History of Bali

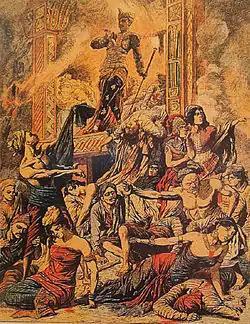
The Raja of Buleleng killing himself with 400 followers, in an 1849 "puputan" against the Dutch. "Le Petit Journal", 1849.

Dutch records of contacts with Bali in the 17th and 18th century are extremely scarce. Although the VOC was very active in the Maluku Islands, Java and Sumatra, it took little interest in Bali. The opening of a trading post was attempted in 1620, with the mission given to the First Merchant Hans van Meldert to purchase "rice, beasts, provisions, and women". The enterprise was abandoned in the face of hostile relations with the kings of Bali, and Meldert returned with only 14 female slaves.